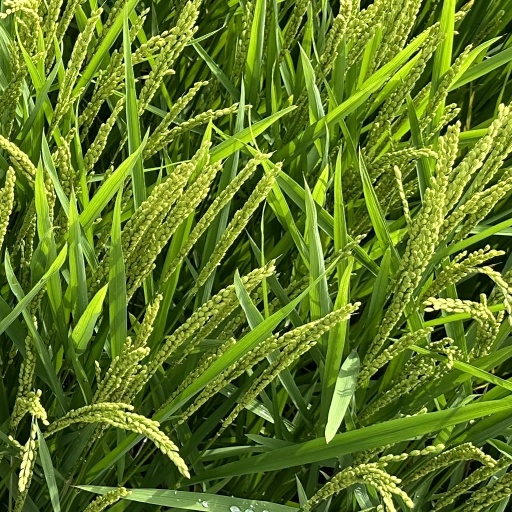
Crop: rice